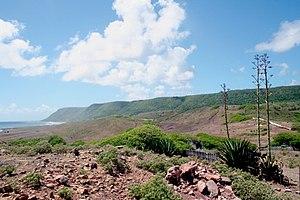
La Désirade, vue de la pointe Est
La réserve naturelle nationale de La Désirade est une réserve naturelle nationale géologique située en Guadeloupe. Classée en 2011, elle s'étend sur 62 ha et protège un site géologique à l'extrémité orientale de l'île de La Désirade.
La Désirade est une île française de l'arc des Petites Antilles et une dépendance administrative de la Guadeloupe. Située à une dizaine de kilomètres à l'est de la Grande-Terre, elle est également une commune du même nom, qui intègre les îles de la Petite-Terre. Ses habitants sont les Désiradiens.
Les dépendances de la Guadeloupe est l'appellation officielle que prennent les îles françaises rattachées au département de la Guadeloupe. Ce sont des entités insulaires voisines au sud et à l'est de l'île papillon.